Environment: real
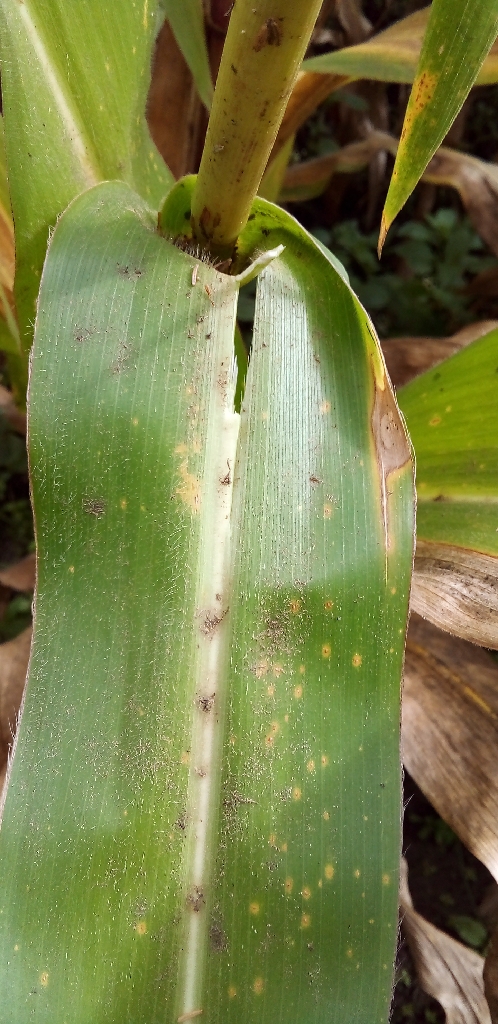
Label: northern_corn_leaf_blight